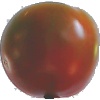
Label: Tomato Maroon 1